Caledonia House Hotel

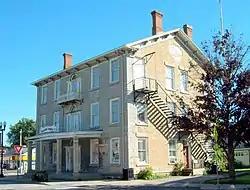
Caledonia House Hotel, August 2010

Caledonia House Hotel, also known as the Masonic Temple, is a historic hotel located at Caledonia in Livingston County, New York. It has a -story, symmetrical, five-by-three-bay main section with a -story wing. It was constructed in 1831–1833 of cut stone in the Federal style. The elegant center entrance, Palladian facade windows, and affiliated decorative woodwork are especially noteworthy. Built originally as a hotel and used as such through the 19th century, the structure now houses three commercial spaces on the first floor and the local masonic temple on the second and third floors and rear wing.